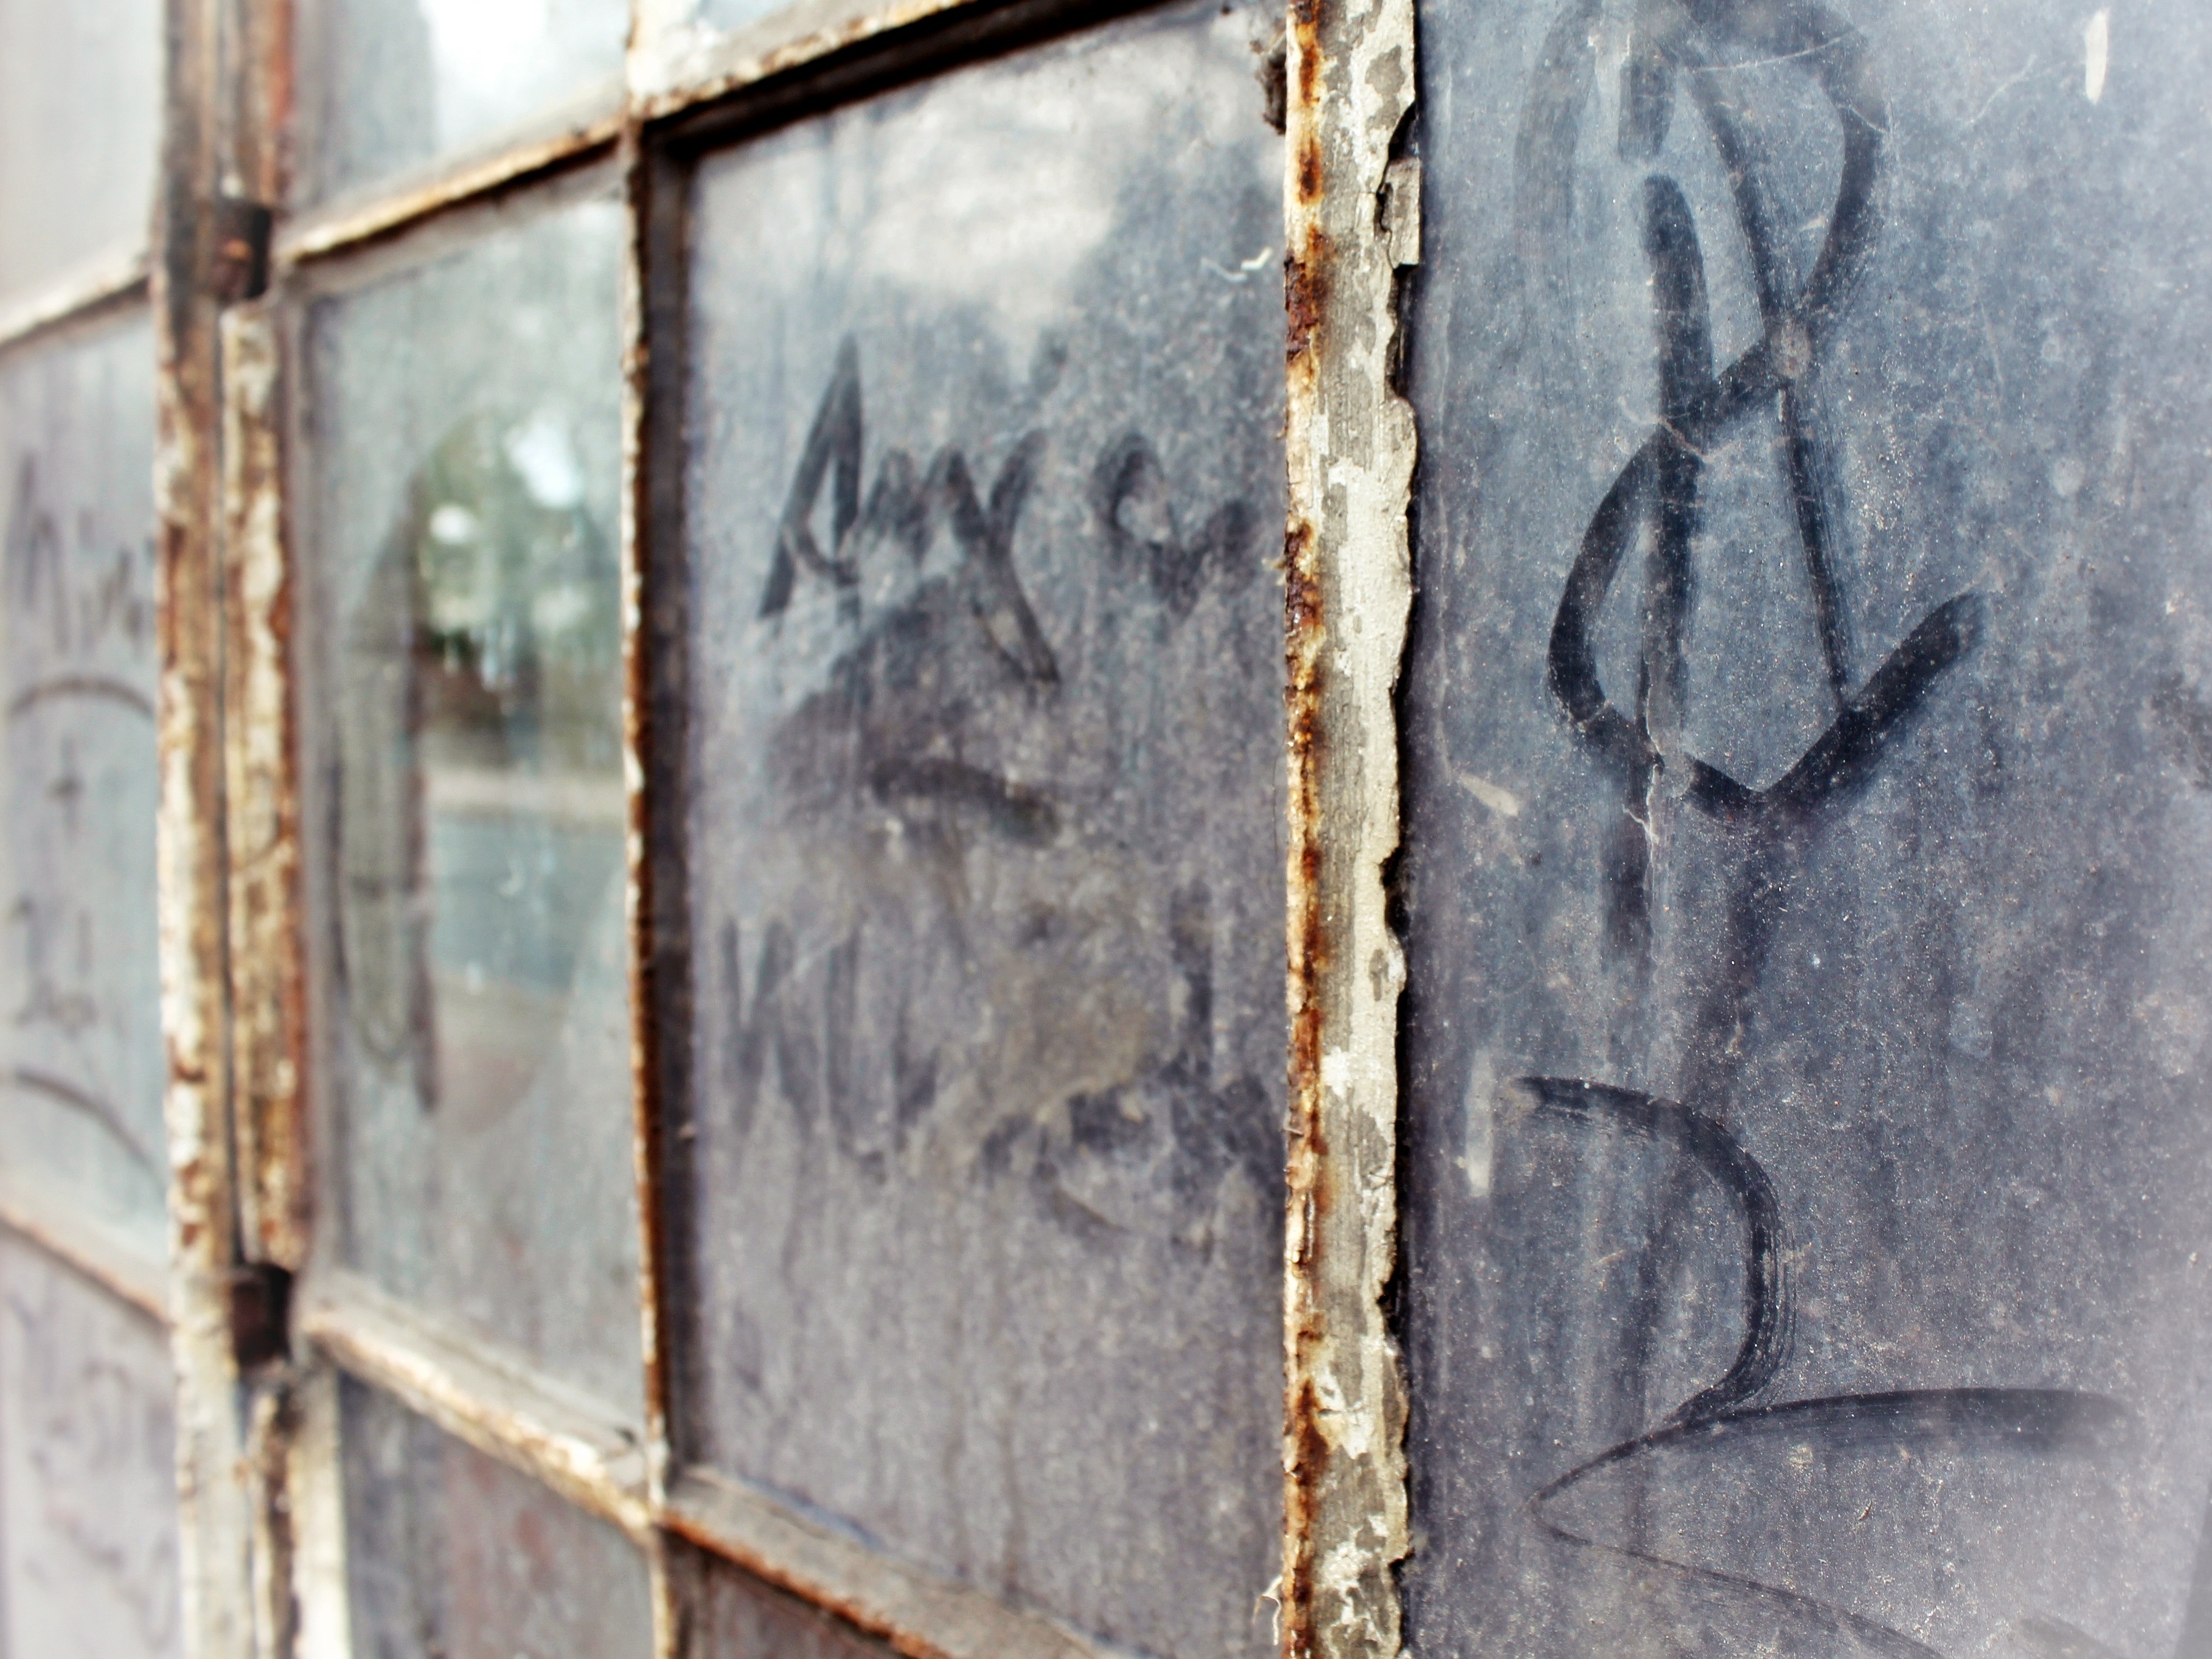
architecture, wood, vintage, texture, window, glass, building, old, wall, square, dust, blue, material, weathered, font, art, dusty, closed, disc, mirroring, old window, run down, window glass, by looking, shabby chic, window frames